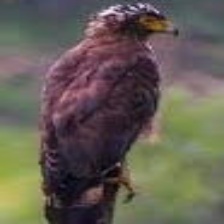
Species: CRESTED SERPENT EAGLE
Scientific name: SPILORNIS CHEELA